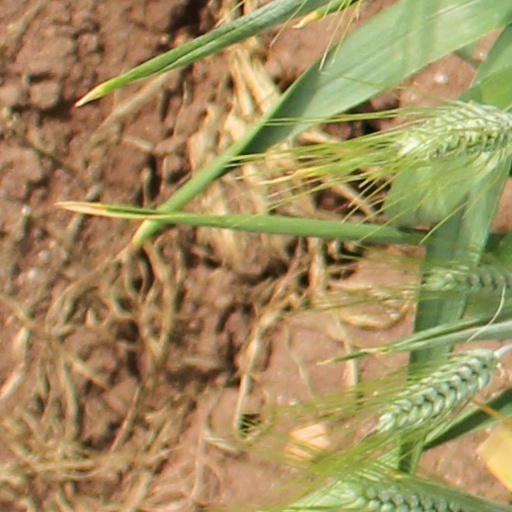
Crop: wheat